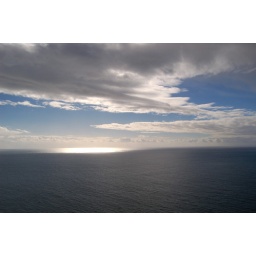
from the hill beside muir beach